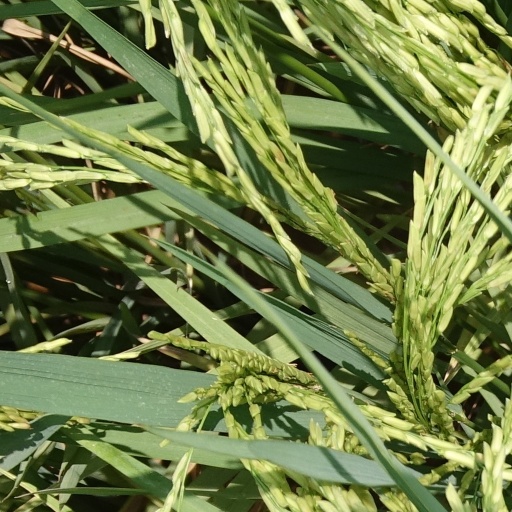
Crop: rice